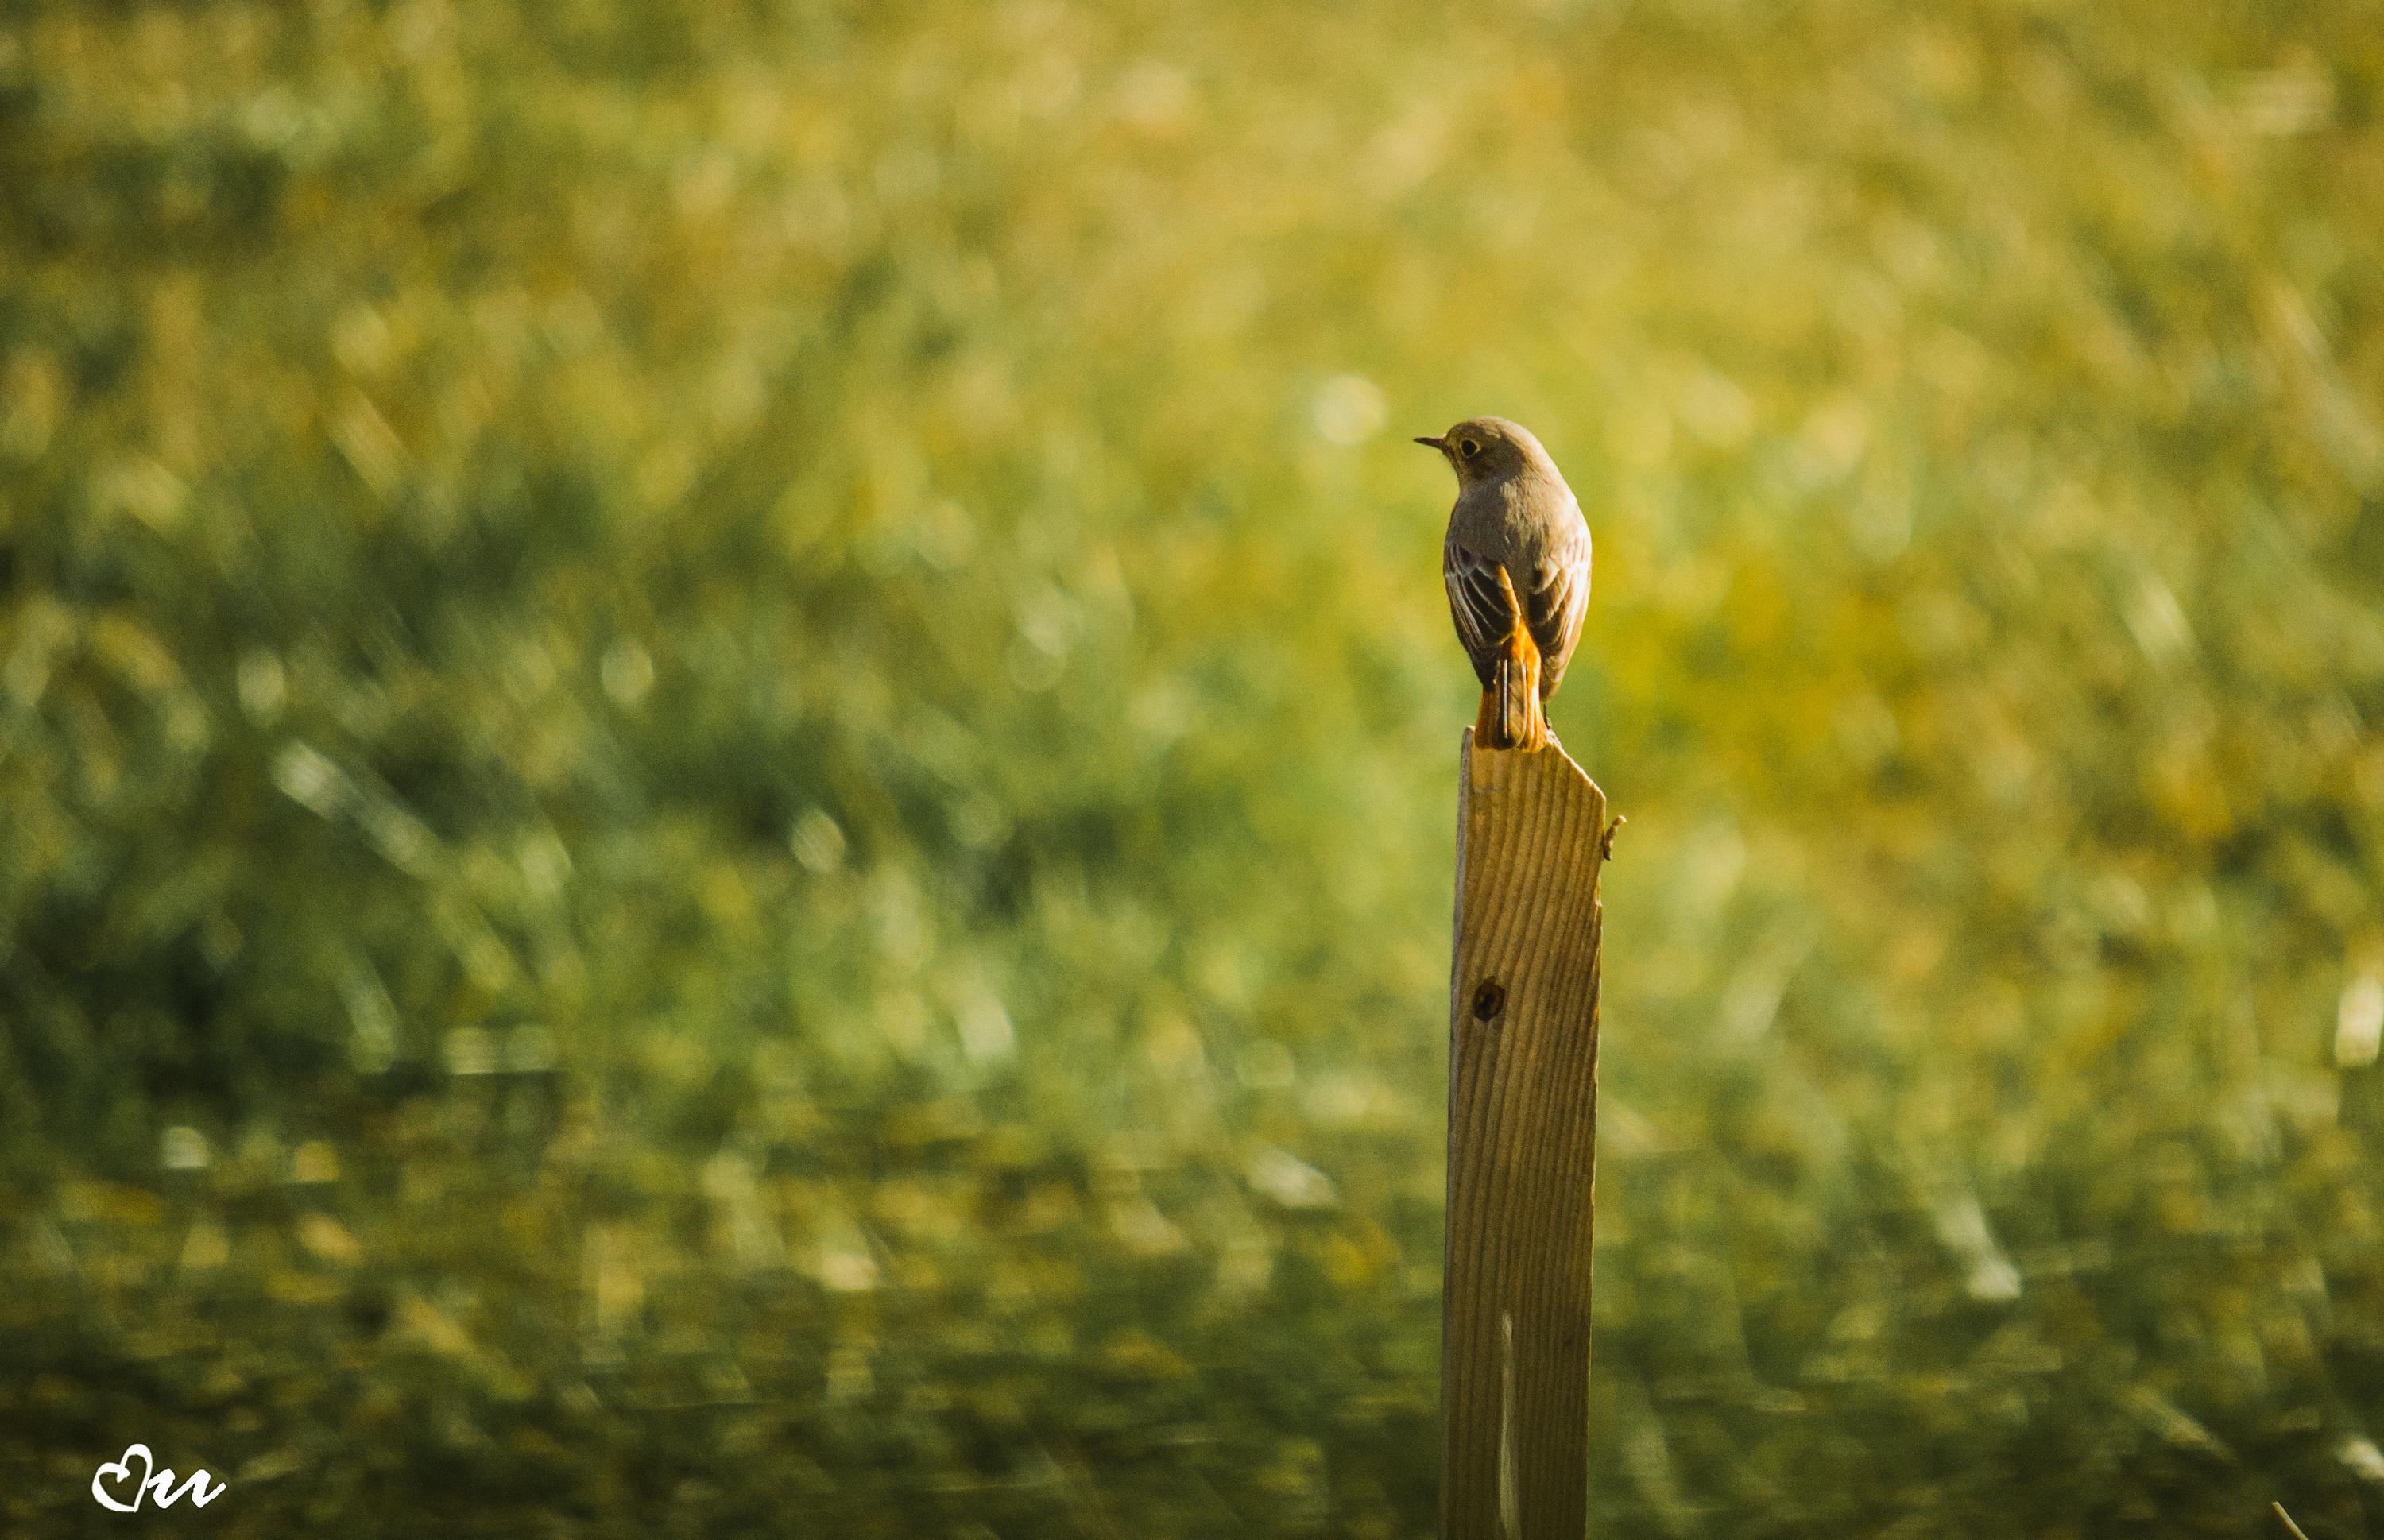
nature, bird, leaf, wildlife, europe, green, autumn, nikon, fauna, vertebrate, pelouse, jardin, lumiere, nikkor, oiseau, c uruyann, passereau